History of the Australia men's national soccer team

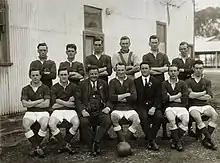
Australian team in 1924

Australia would have a rare opportunity to compete on the world's stage during the team's very first major international tournament as hosts of the 1956 Melbourne Olympics. A squad coached by Richard Telfer set out to try to win the tournament on home turf where they were drawn against Japan in the round of 16 (as the tournament was held in the knock-out stage format). A goal in each half, a penalty scored by Graham McMillan in the 26th minute and then a goal by Irish born striker Frank Loughran in the 61st minute, was enough to see off Japan. Facing India in the quarter-final stages, two goals from Bruce Morrow saw Australia equalise twice in the first half (first 1–1 and then 2–2). The teams were locked at 2–2 until the 50th minute, when India's Neville D'Souza put his side ahead before Krishna Kittu added another in the 80th minute. It was ultimately the squad's lack of experience that proved to be reason for the team's disappointing performance in the tournament, with Laurie Schwab from "The Age" commenting, ""Australian soccer has lost a wonderful chance to gain world prominence and the game has suffered a body blow"". The advent of cheap air travel in the 1960s allowed Australia to diversify its range of opponents. However, its geographical isolation continued to play a role in its destiny for the next 30 years.